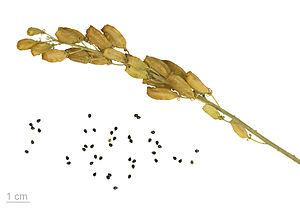
Le Réséda jaune ou réséda sauvage est une plante herbacée bisannuelle de la famille des résédacées.